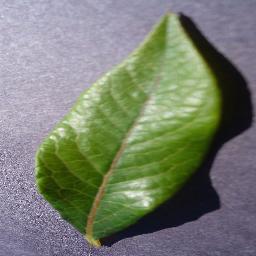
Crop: blueberry
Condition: healthy